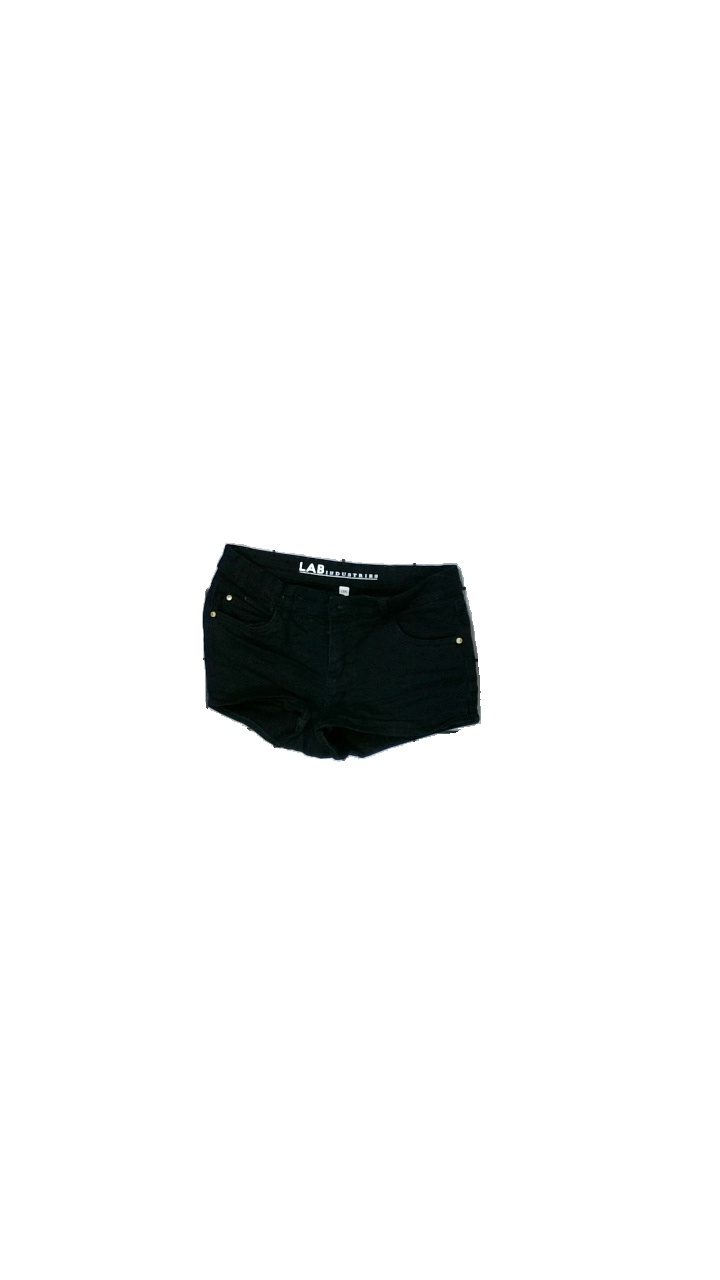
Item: Shorts (Children)
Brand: Lab Industries (kappahl)
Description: Basic black denim shorts for children
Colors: Black
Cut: Regular
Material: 71% cotton, 29% viscose
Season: All
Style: Denim
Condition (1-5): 2
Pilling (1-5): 3
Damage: Stained
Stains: Minor
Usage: Export
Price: <50